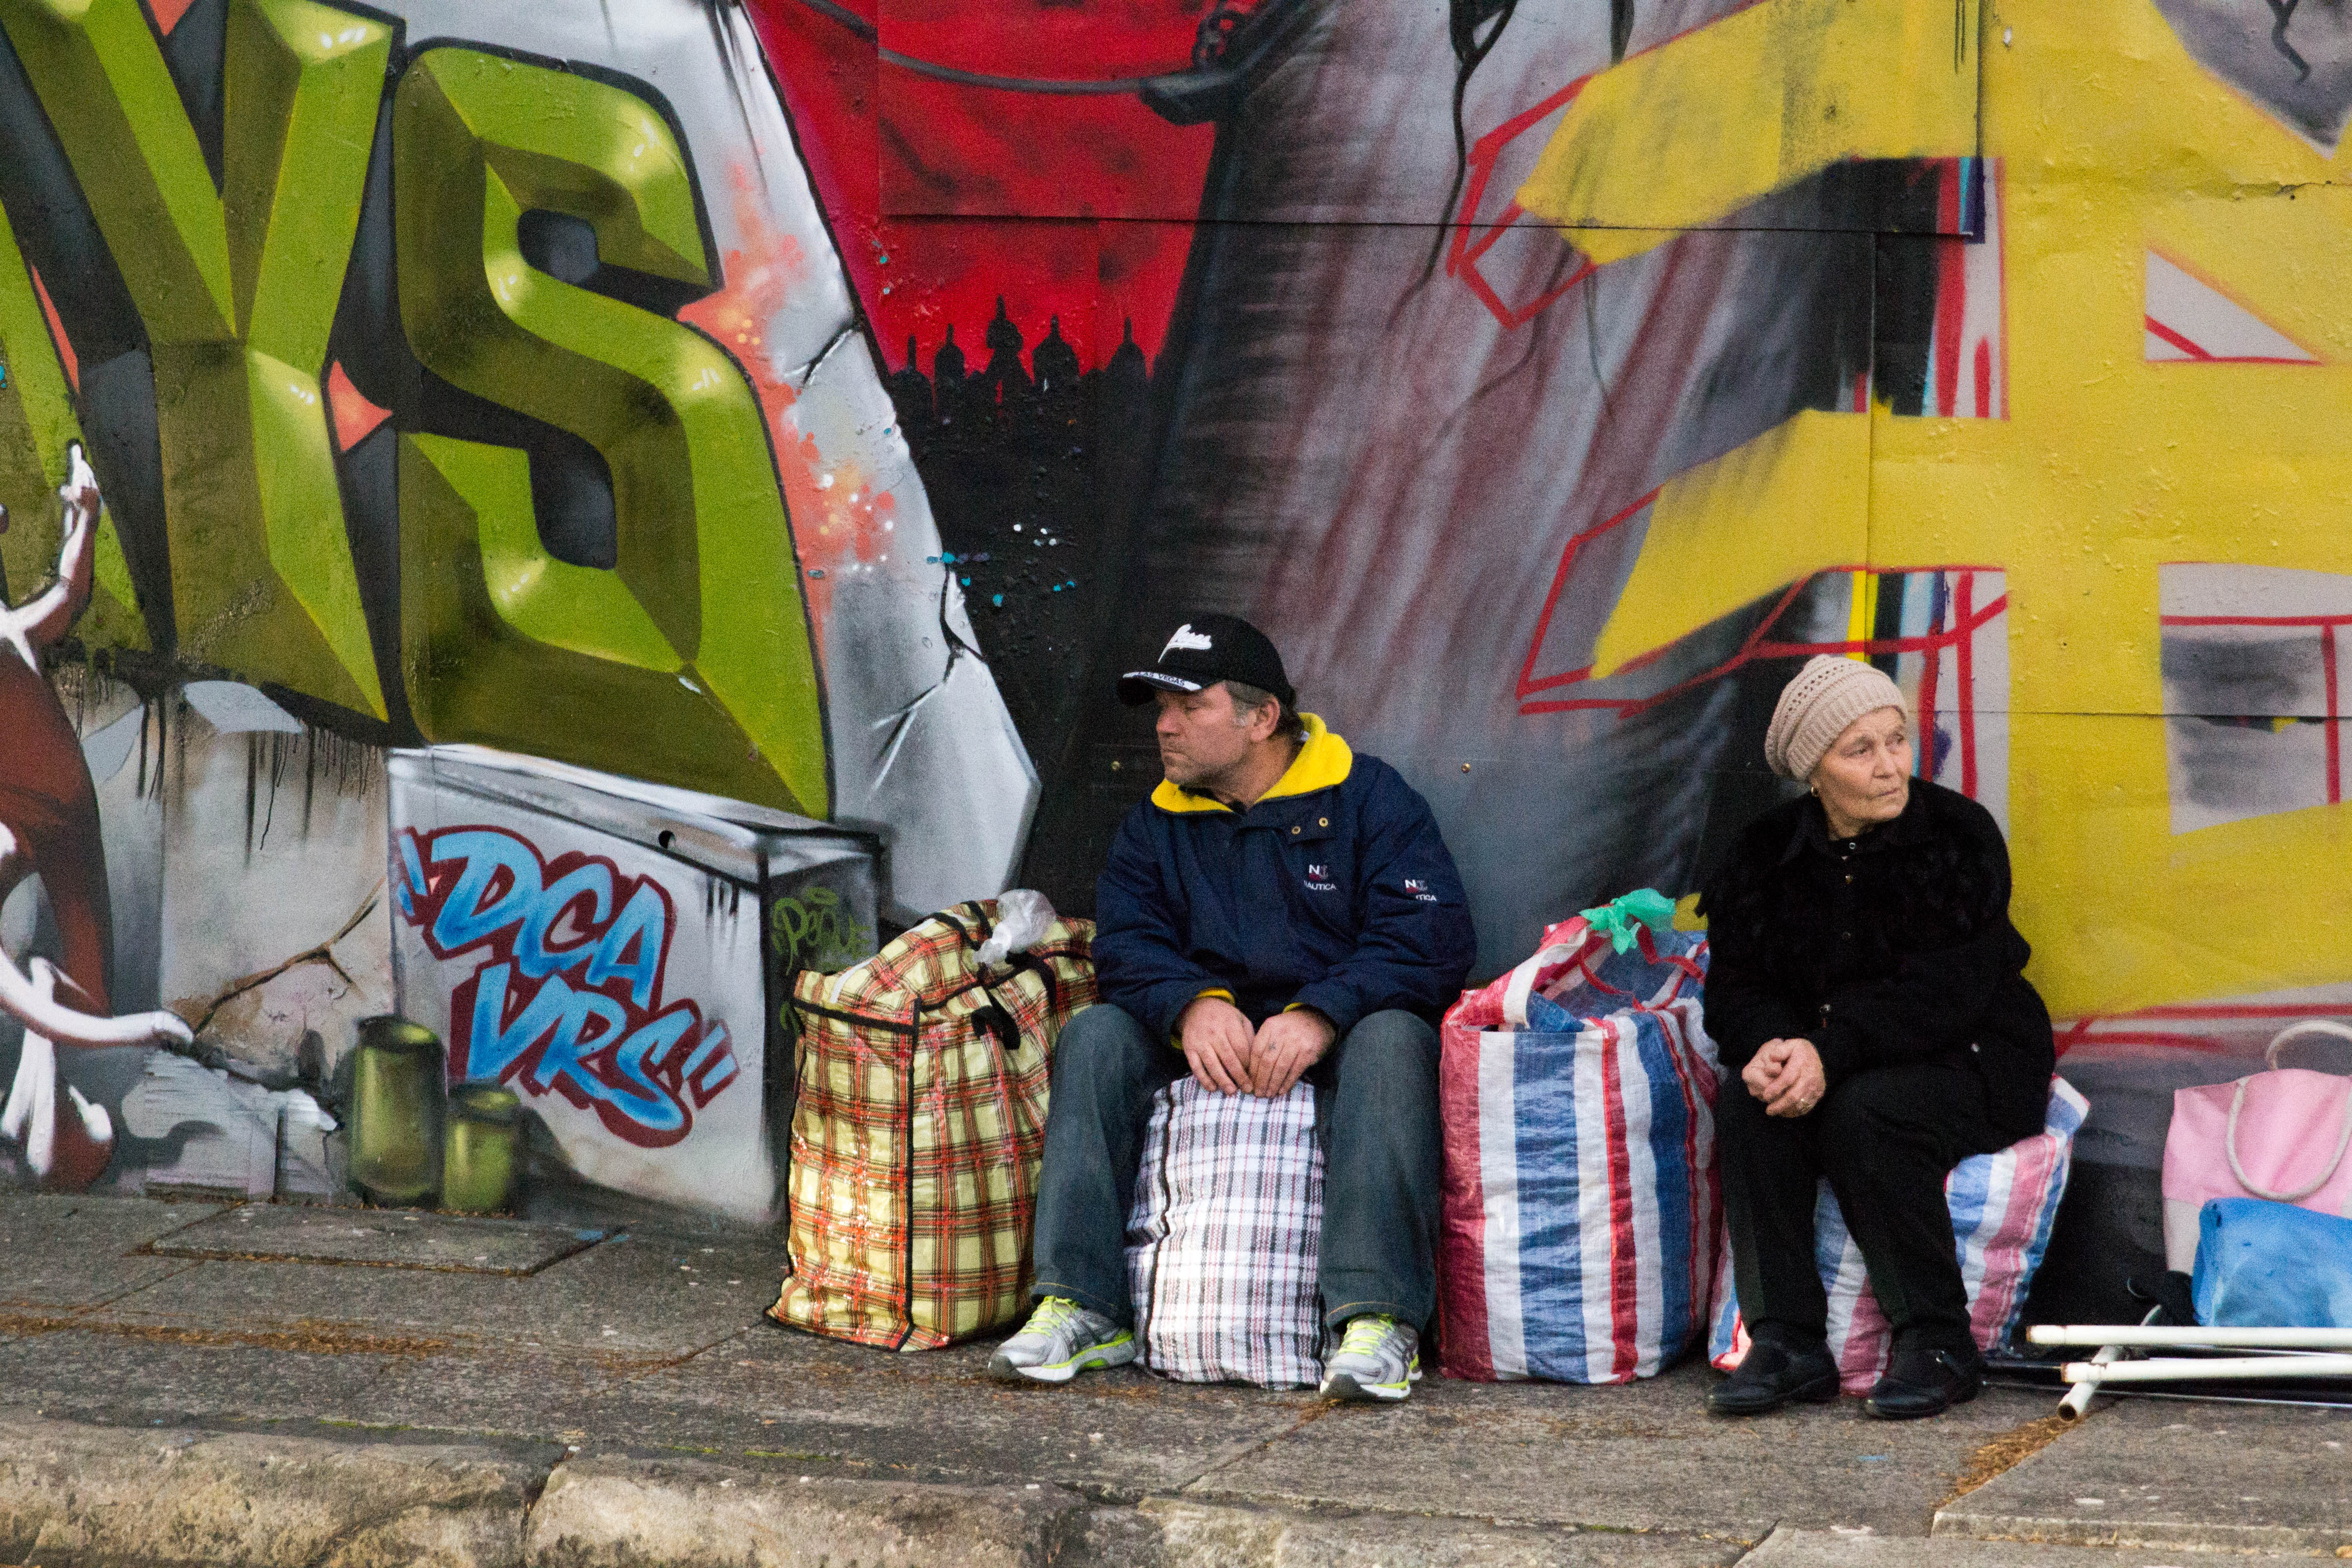
street, color, sydney, graffiti, street art, streetphotography, art, mural, streetart, newtown, urban area